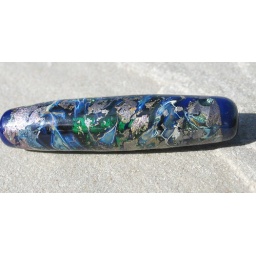
Cobalt with trans green centre, wrapped in palladium, heated and stretched and silver glass over the top, reduced.